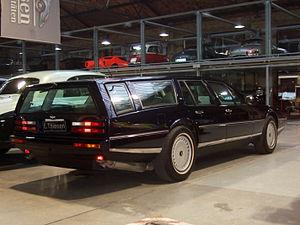
L'Aston Martin Lagonda est une berline quatre portes du constructeur automobile britannique Aston Martin. On distingue au cours de la production qui s'étale de 1974 à 1990 quatre phases principales dénommées séries. Alors que la série 1 qui est en fait une version quatre portes de l'Aston Martin V8 conserve les codes de la marque, l'arrivée de la série 2 est en revanche très remarquée à l'époque en raison de son design anguleux et de sa technologie avant-gardiste faisant d'elle une voiture unique et la plus avancée de son temps.